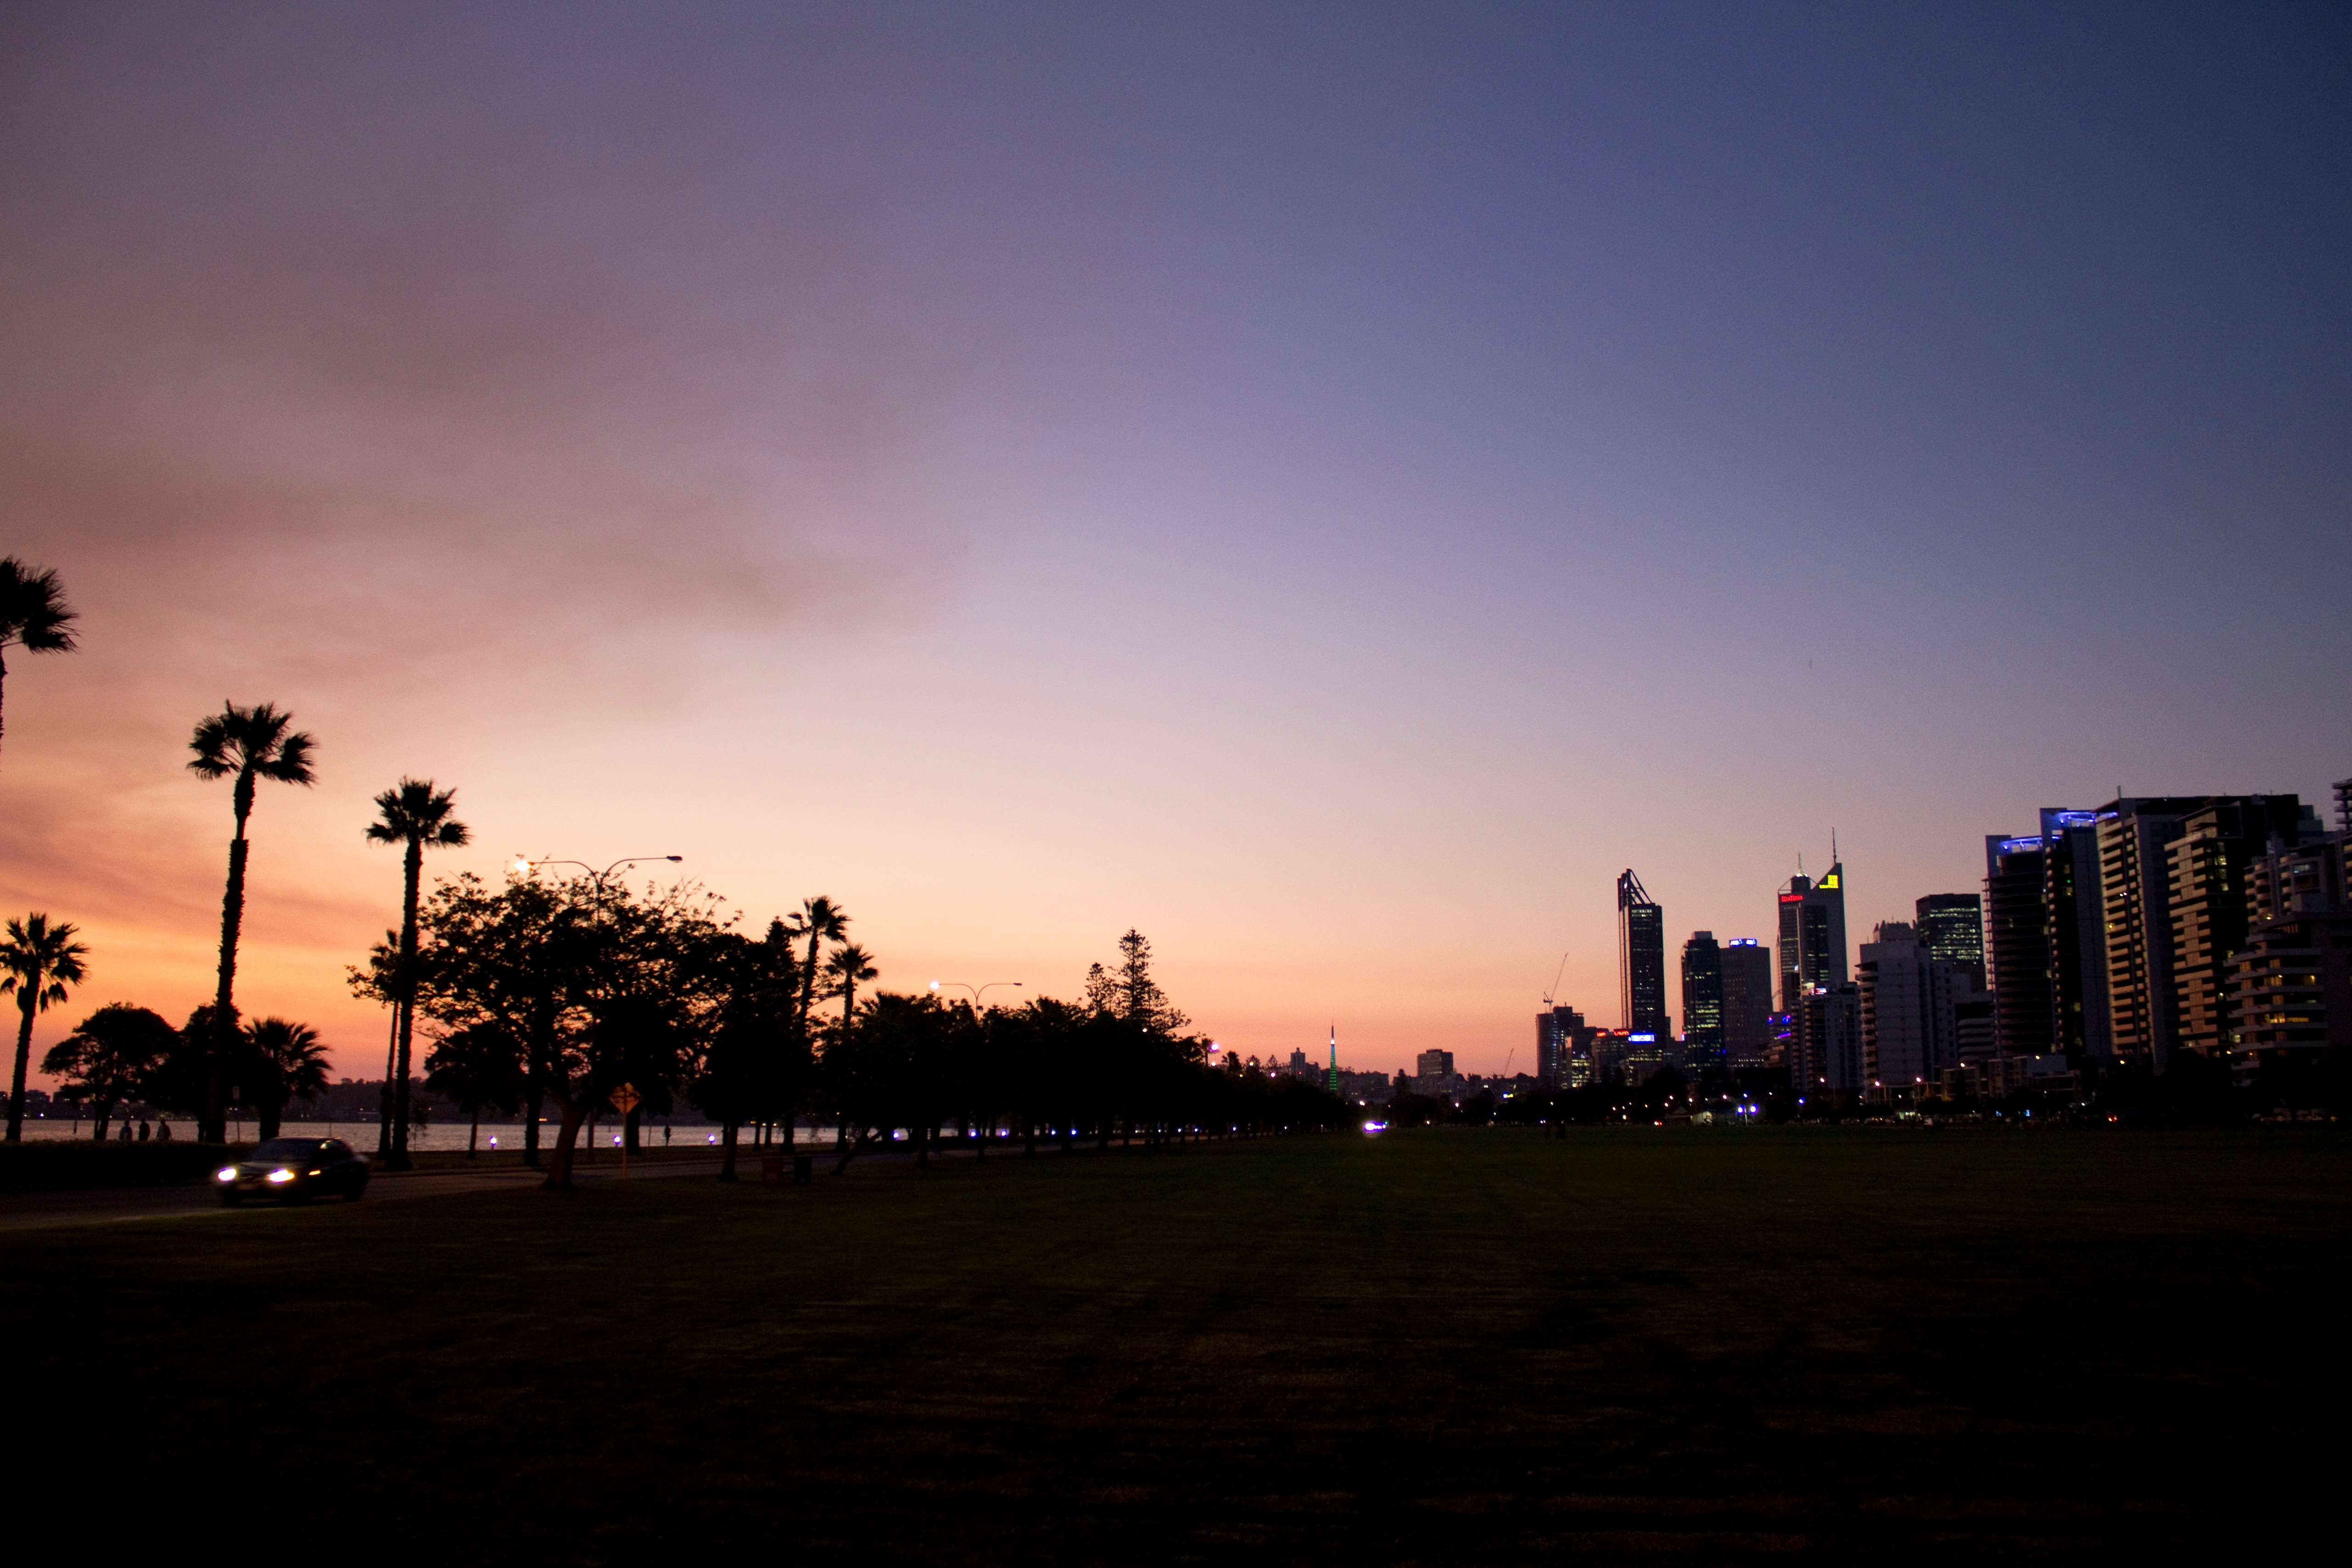
horizon, cloud, sky, sunrise, sunset, skyline, night, morning, dawn, city, cityscape, dusk, evening, afterglow, human settlement, atmosphere of earth